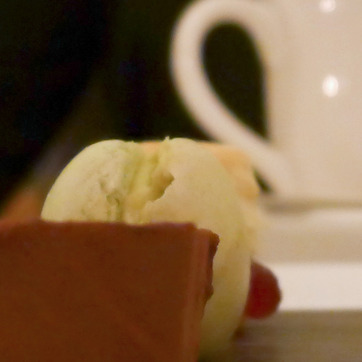
Material: food